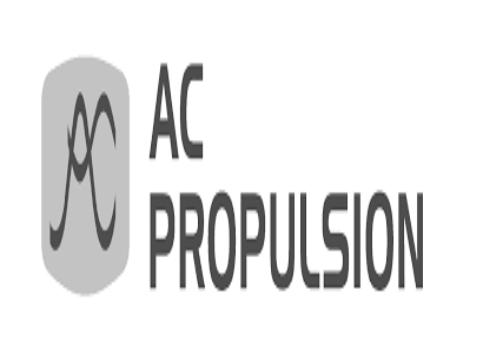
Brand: ac propulsion
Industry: Transportation